Steve Davis World Snooker

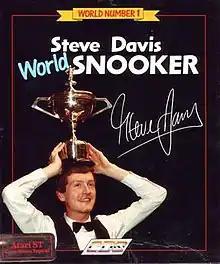
Atari ST box art

Steve Davis World Snooker is a sports simulation video game developed by Binary Design and published by CDS Software. It simulates different types of cue sports, specifically snooker, pool and billiards. Released under licence from 6-time Snooker World Champion, Steve Davis, it is a sequel to their 1984 game "Steve Davis Snooker".